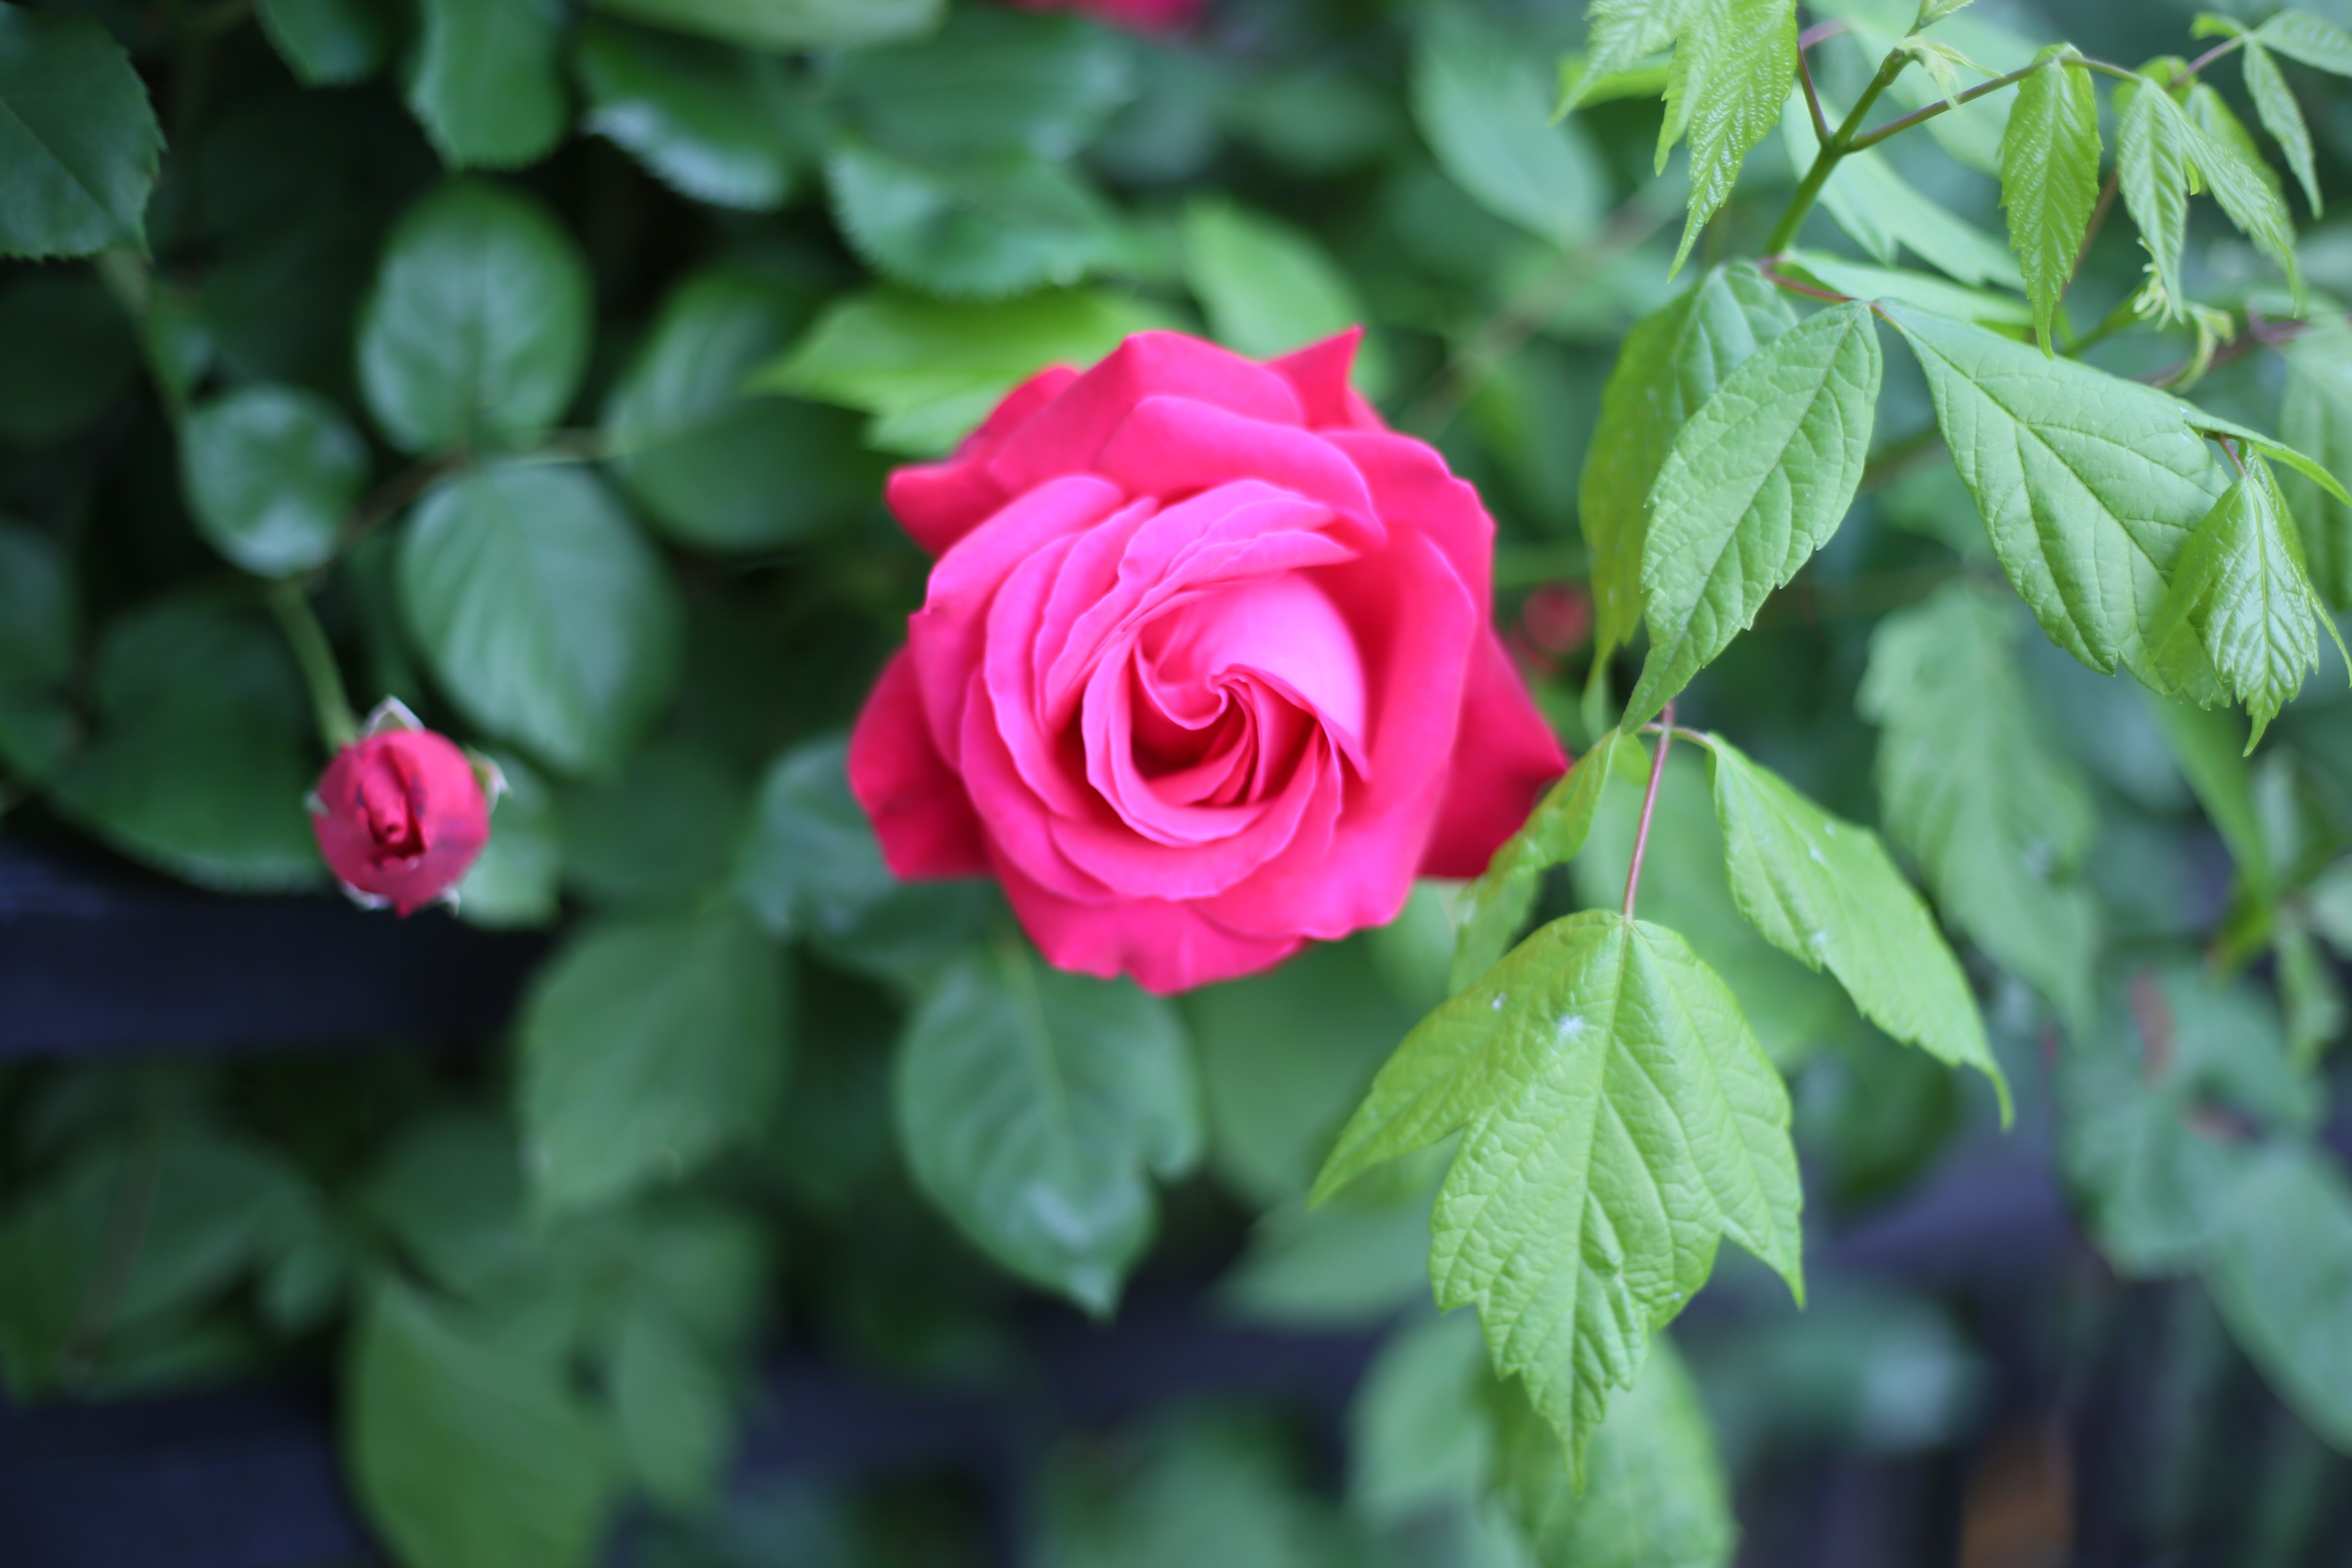
plant, flower, petal, love, rose, botany, flora, roses, beautiful, floribunda, the scenery, flowering plant, garden roses, rose family, land plant, rosa centifolia, rose order